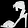
Label: Sandal